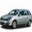
Label: automobile